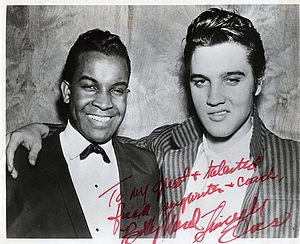
The Dominoes est un groupe vocal de rhythm and blues et de doo-wop américain des années 1950. Fondé par Billy Ward, il a compté dans ses rangs les chanteurs Clyde McPhatter et Jackie Wilson. Son plus gros succès fut Sixty Minute Man, un des premiers rock 'n' roll de l'Histoire.